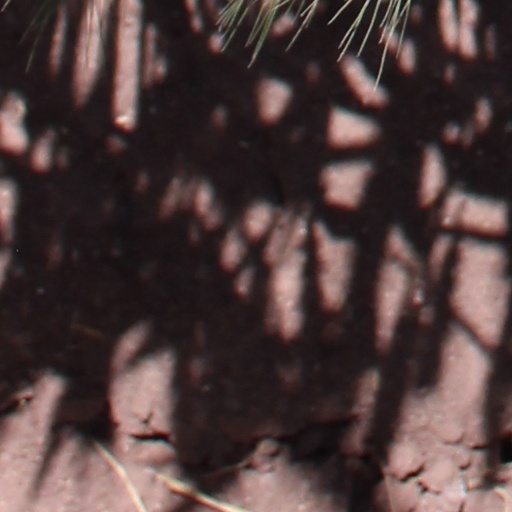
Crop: wheat